Kazakhstan

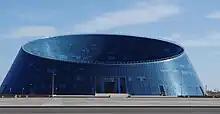
Kazakh National University of Arts

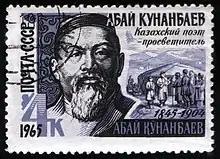
1965 Soviet stamp honouring Kazakh essayist and poet Abai Qunanbaiuly

Kazakhstan is the ninth-largest country by area and the largest landlocked country in the world. As of 2014, tourism accounted for 0.3% of Kazakhstan's GDP, but the government had plans to increase it to 3% by 2020. According to the World Economic Forum's Travel and Tourism Competitiveness Report of 2017, travel and tourism industry GDP in Kazakhstan was $3.08 billion or only 1.6% of total GDP. The WEF ranked Kazakhstan 80th in its 2019 report.